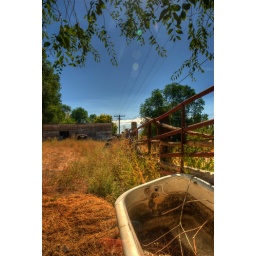
An old tub for watering cattle and an old truck in the background.